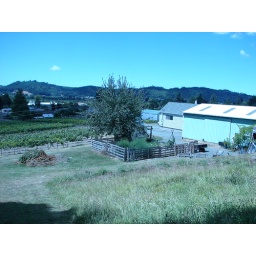
Myrtle point crater lake real estate houses in Oregon 2007 057